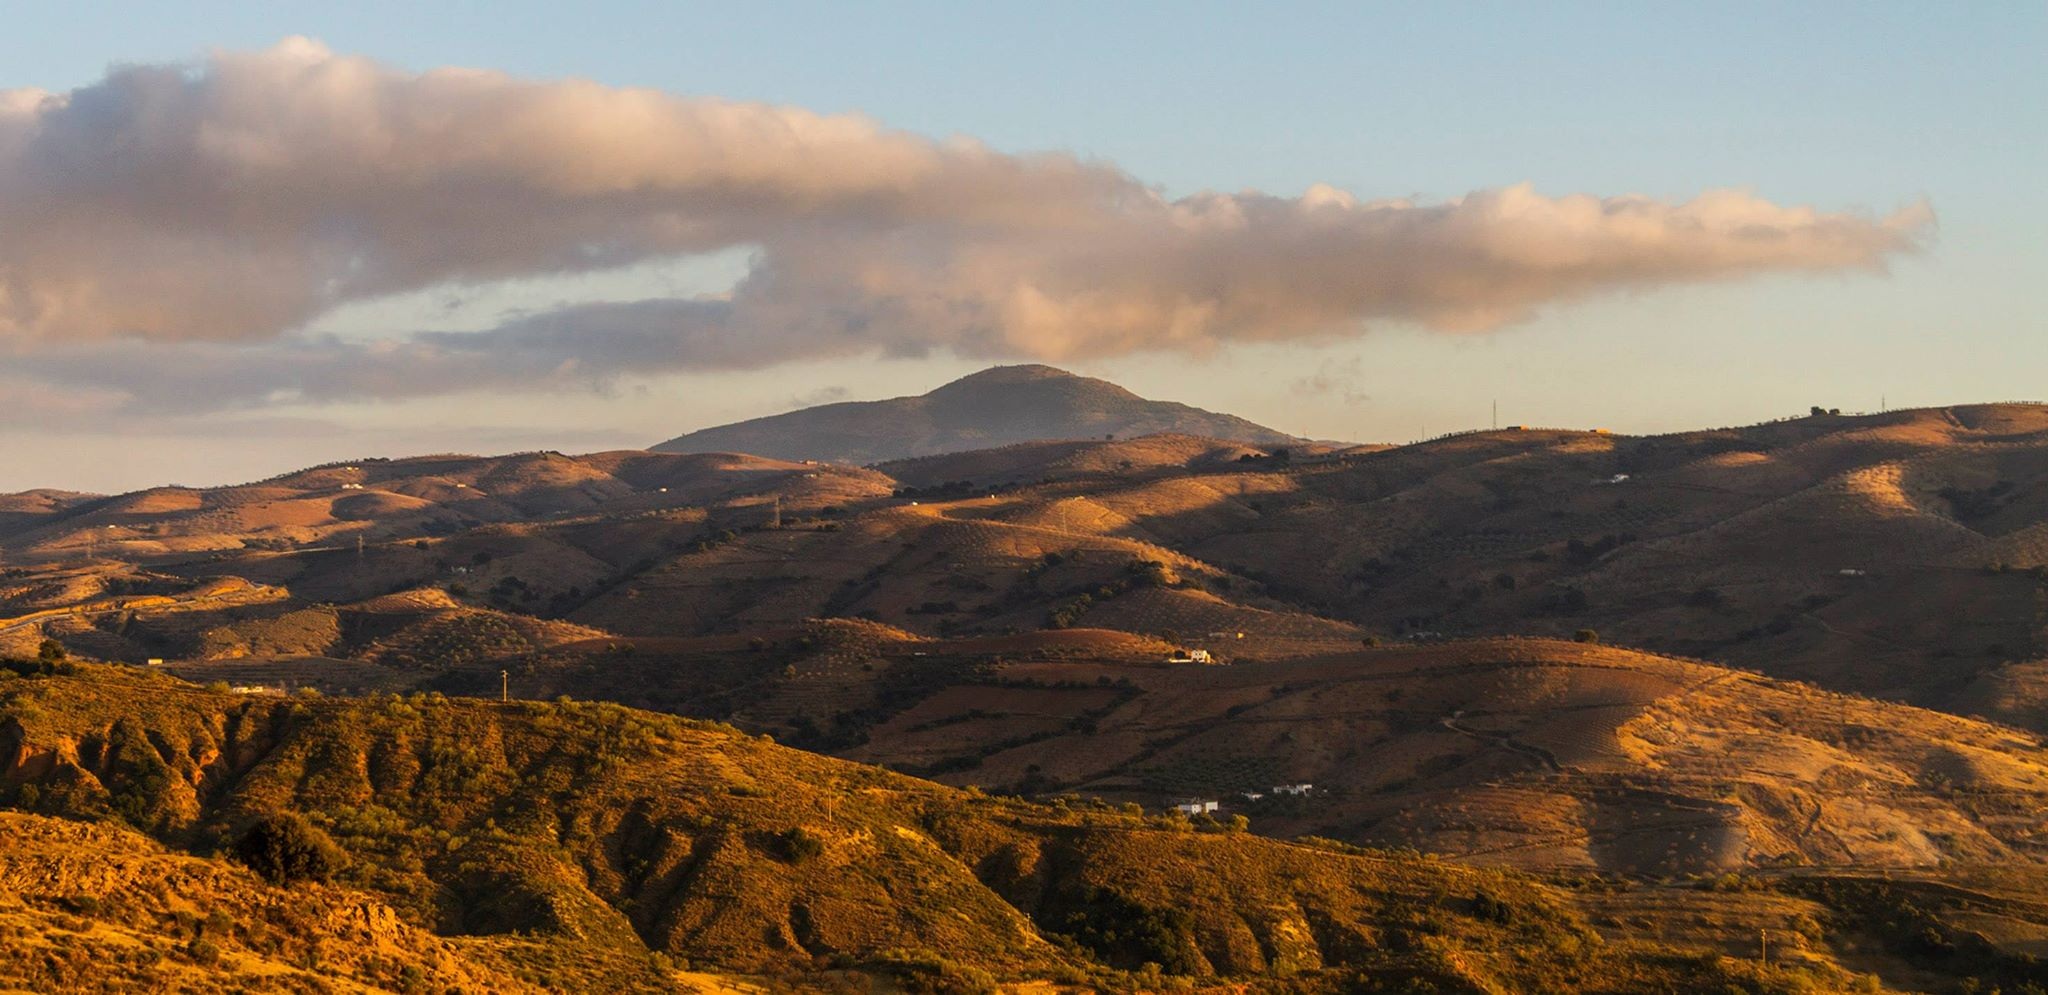
landscape, nature, rock, horizon, wilderness, mountain, light, cloud, sky, sunrise, sunset, morning, hill, dawn, valley, mountain range, dusk, evening, autumn, blue, ridge, clouds, sierra, landscapes, plateau, granada, landform, lobras, geographical feature, atmospheric phenomenon, mountainous landforms